Building at 42 Edward J. Lopez Avenue

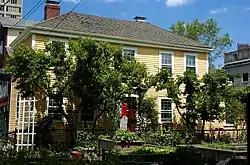

The building at 42 Edward J. Lopez Avenue is a rare Federal period house in East Cambridge, Massachusetts. The two story wood-frame building has a hip roof and very simple styling. It was built about 1830, during the first period of East Cambridge's development after construction of the West Boston Bridge, and was moved to its present location c. 1900, probably as part of construction work in the area. The nature of the terrain in the area at that time means it cannot have been moved very far.